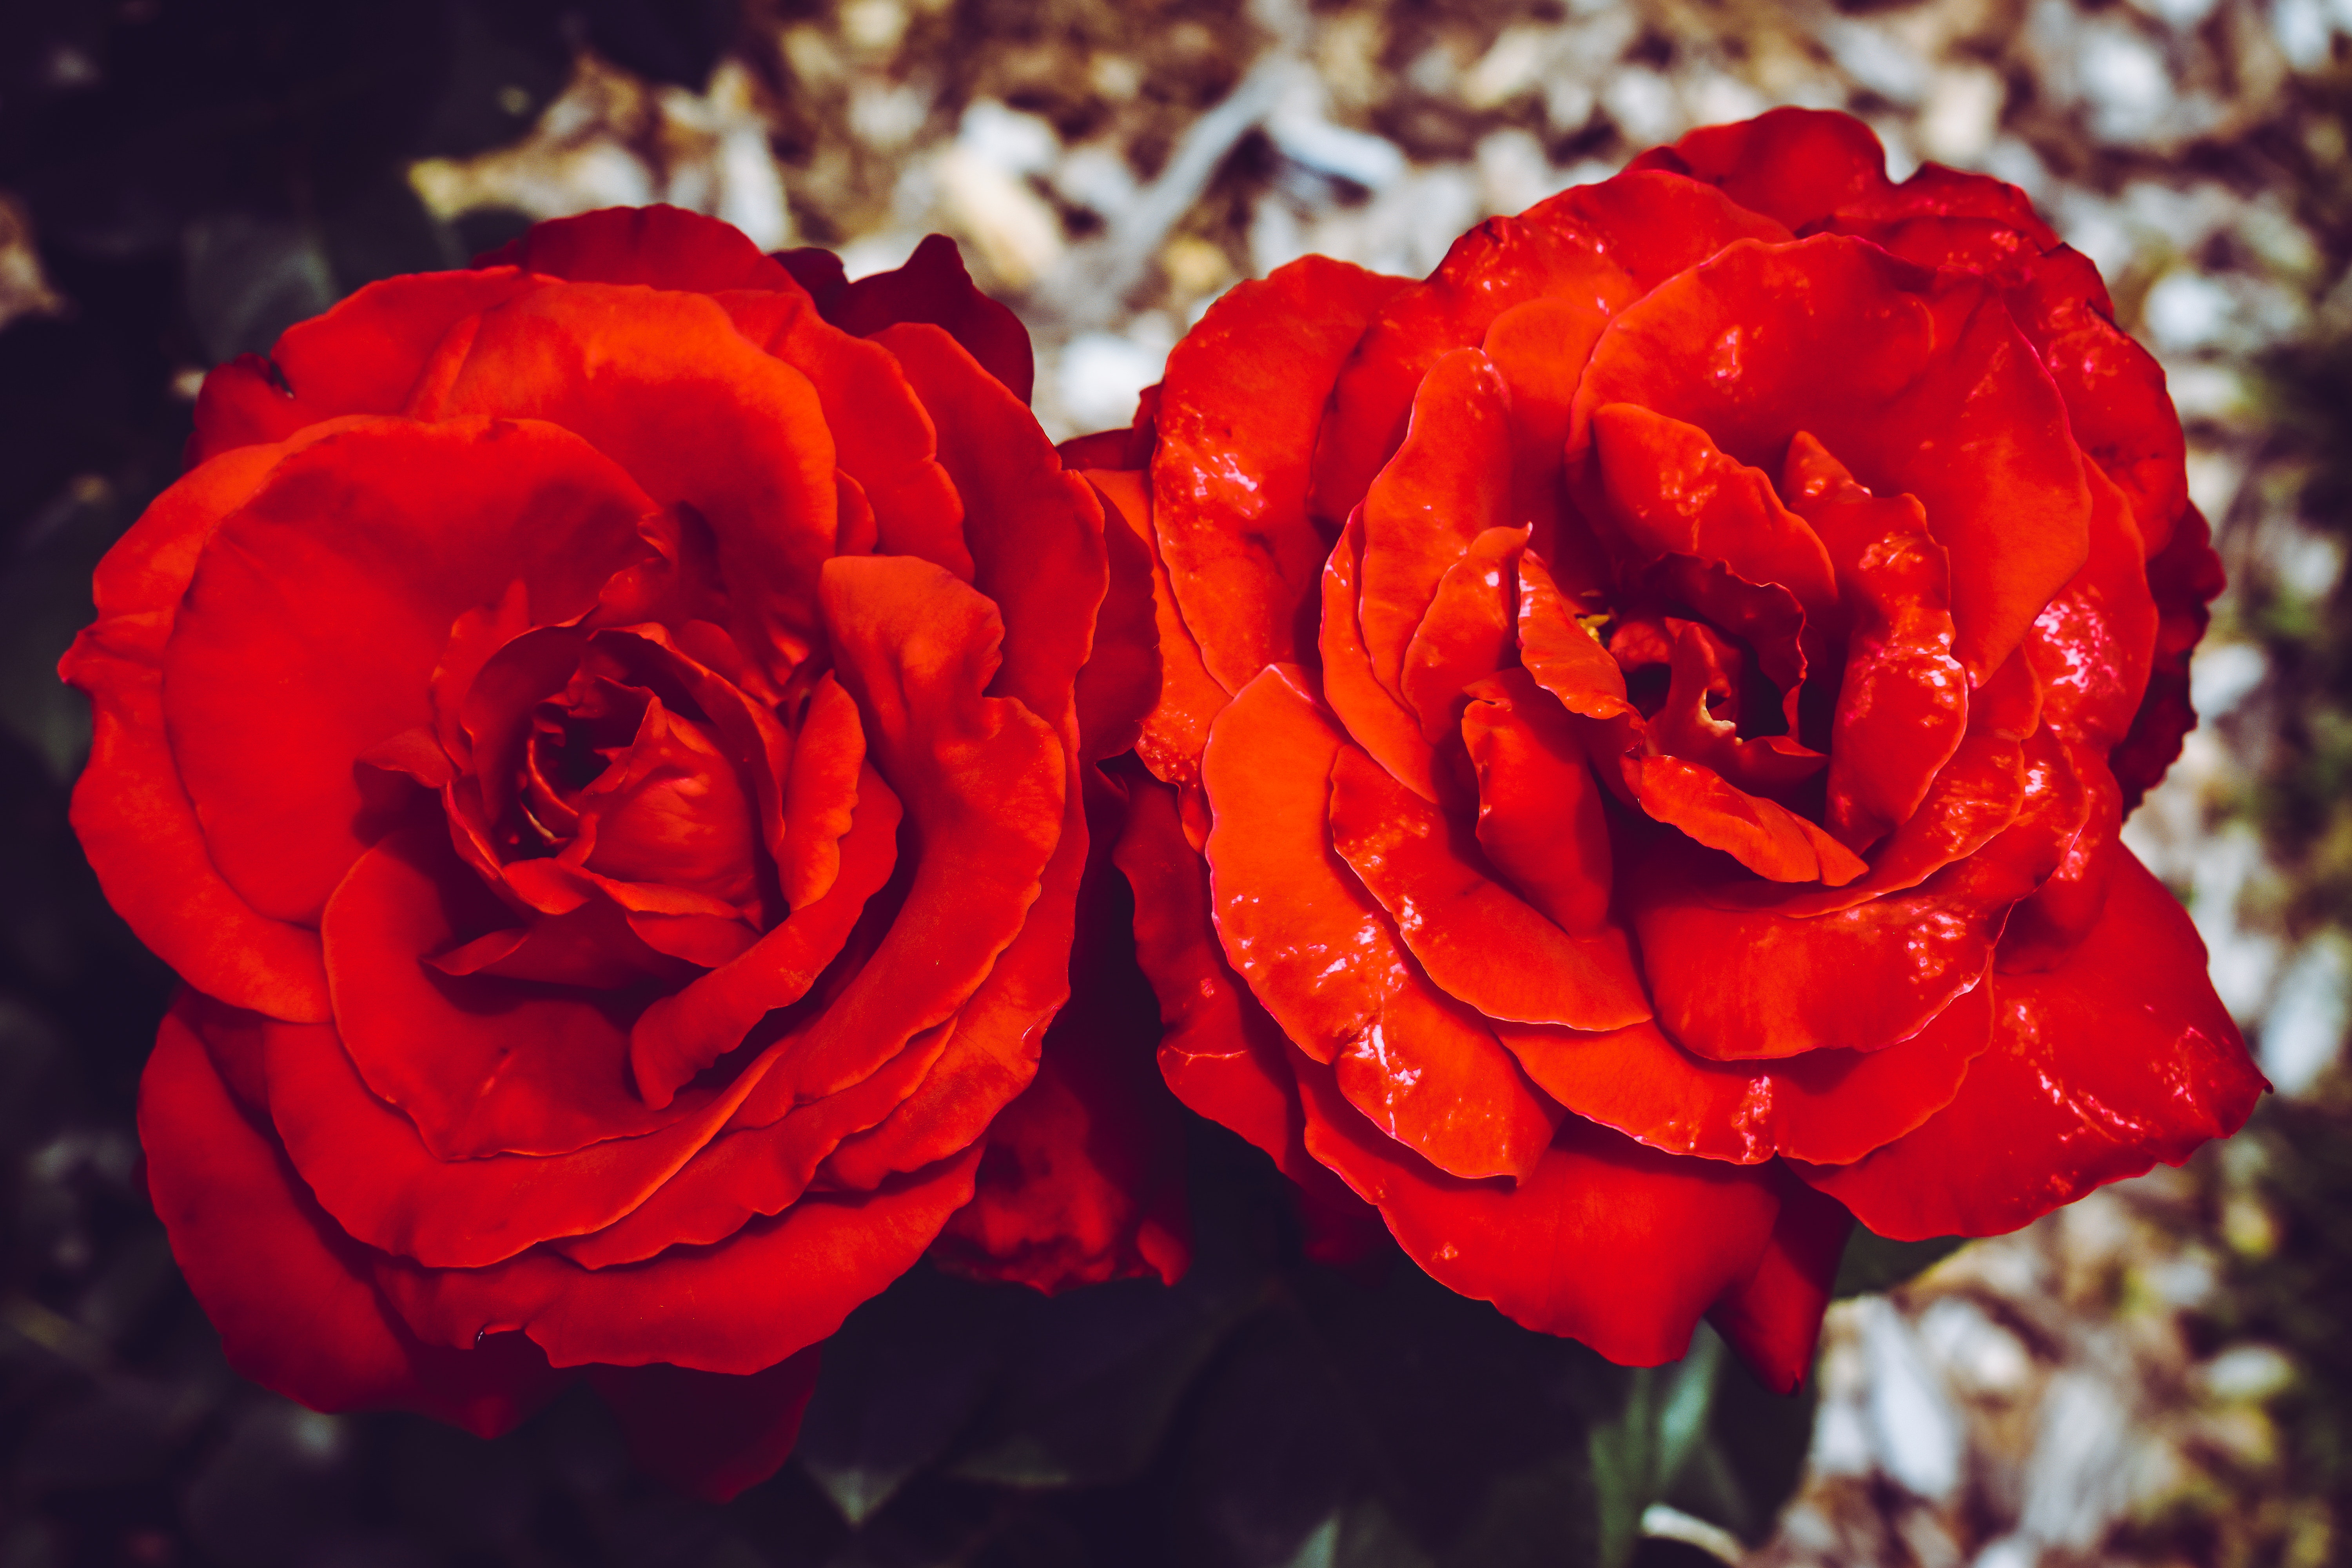
flower, garden roses, flowering plant, red, petal, floribunda, plant, rose, rose family, Hybrid tea rose, china rose, rosa centifolia, rose order, botany, cut flowers, close up, begonia, annual plant, camellia, rosa wichuraiana, still life photography, japanese camellia, plant stem, wildflower, perennial plant, herbaceous plant